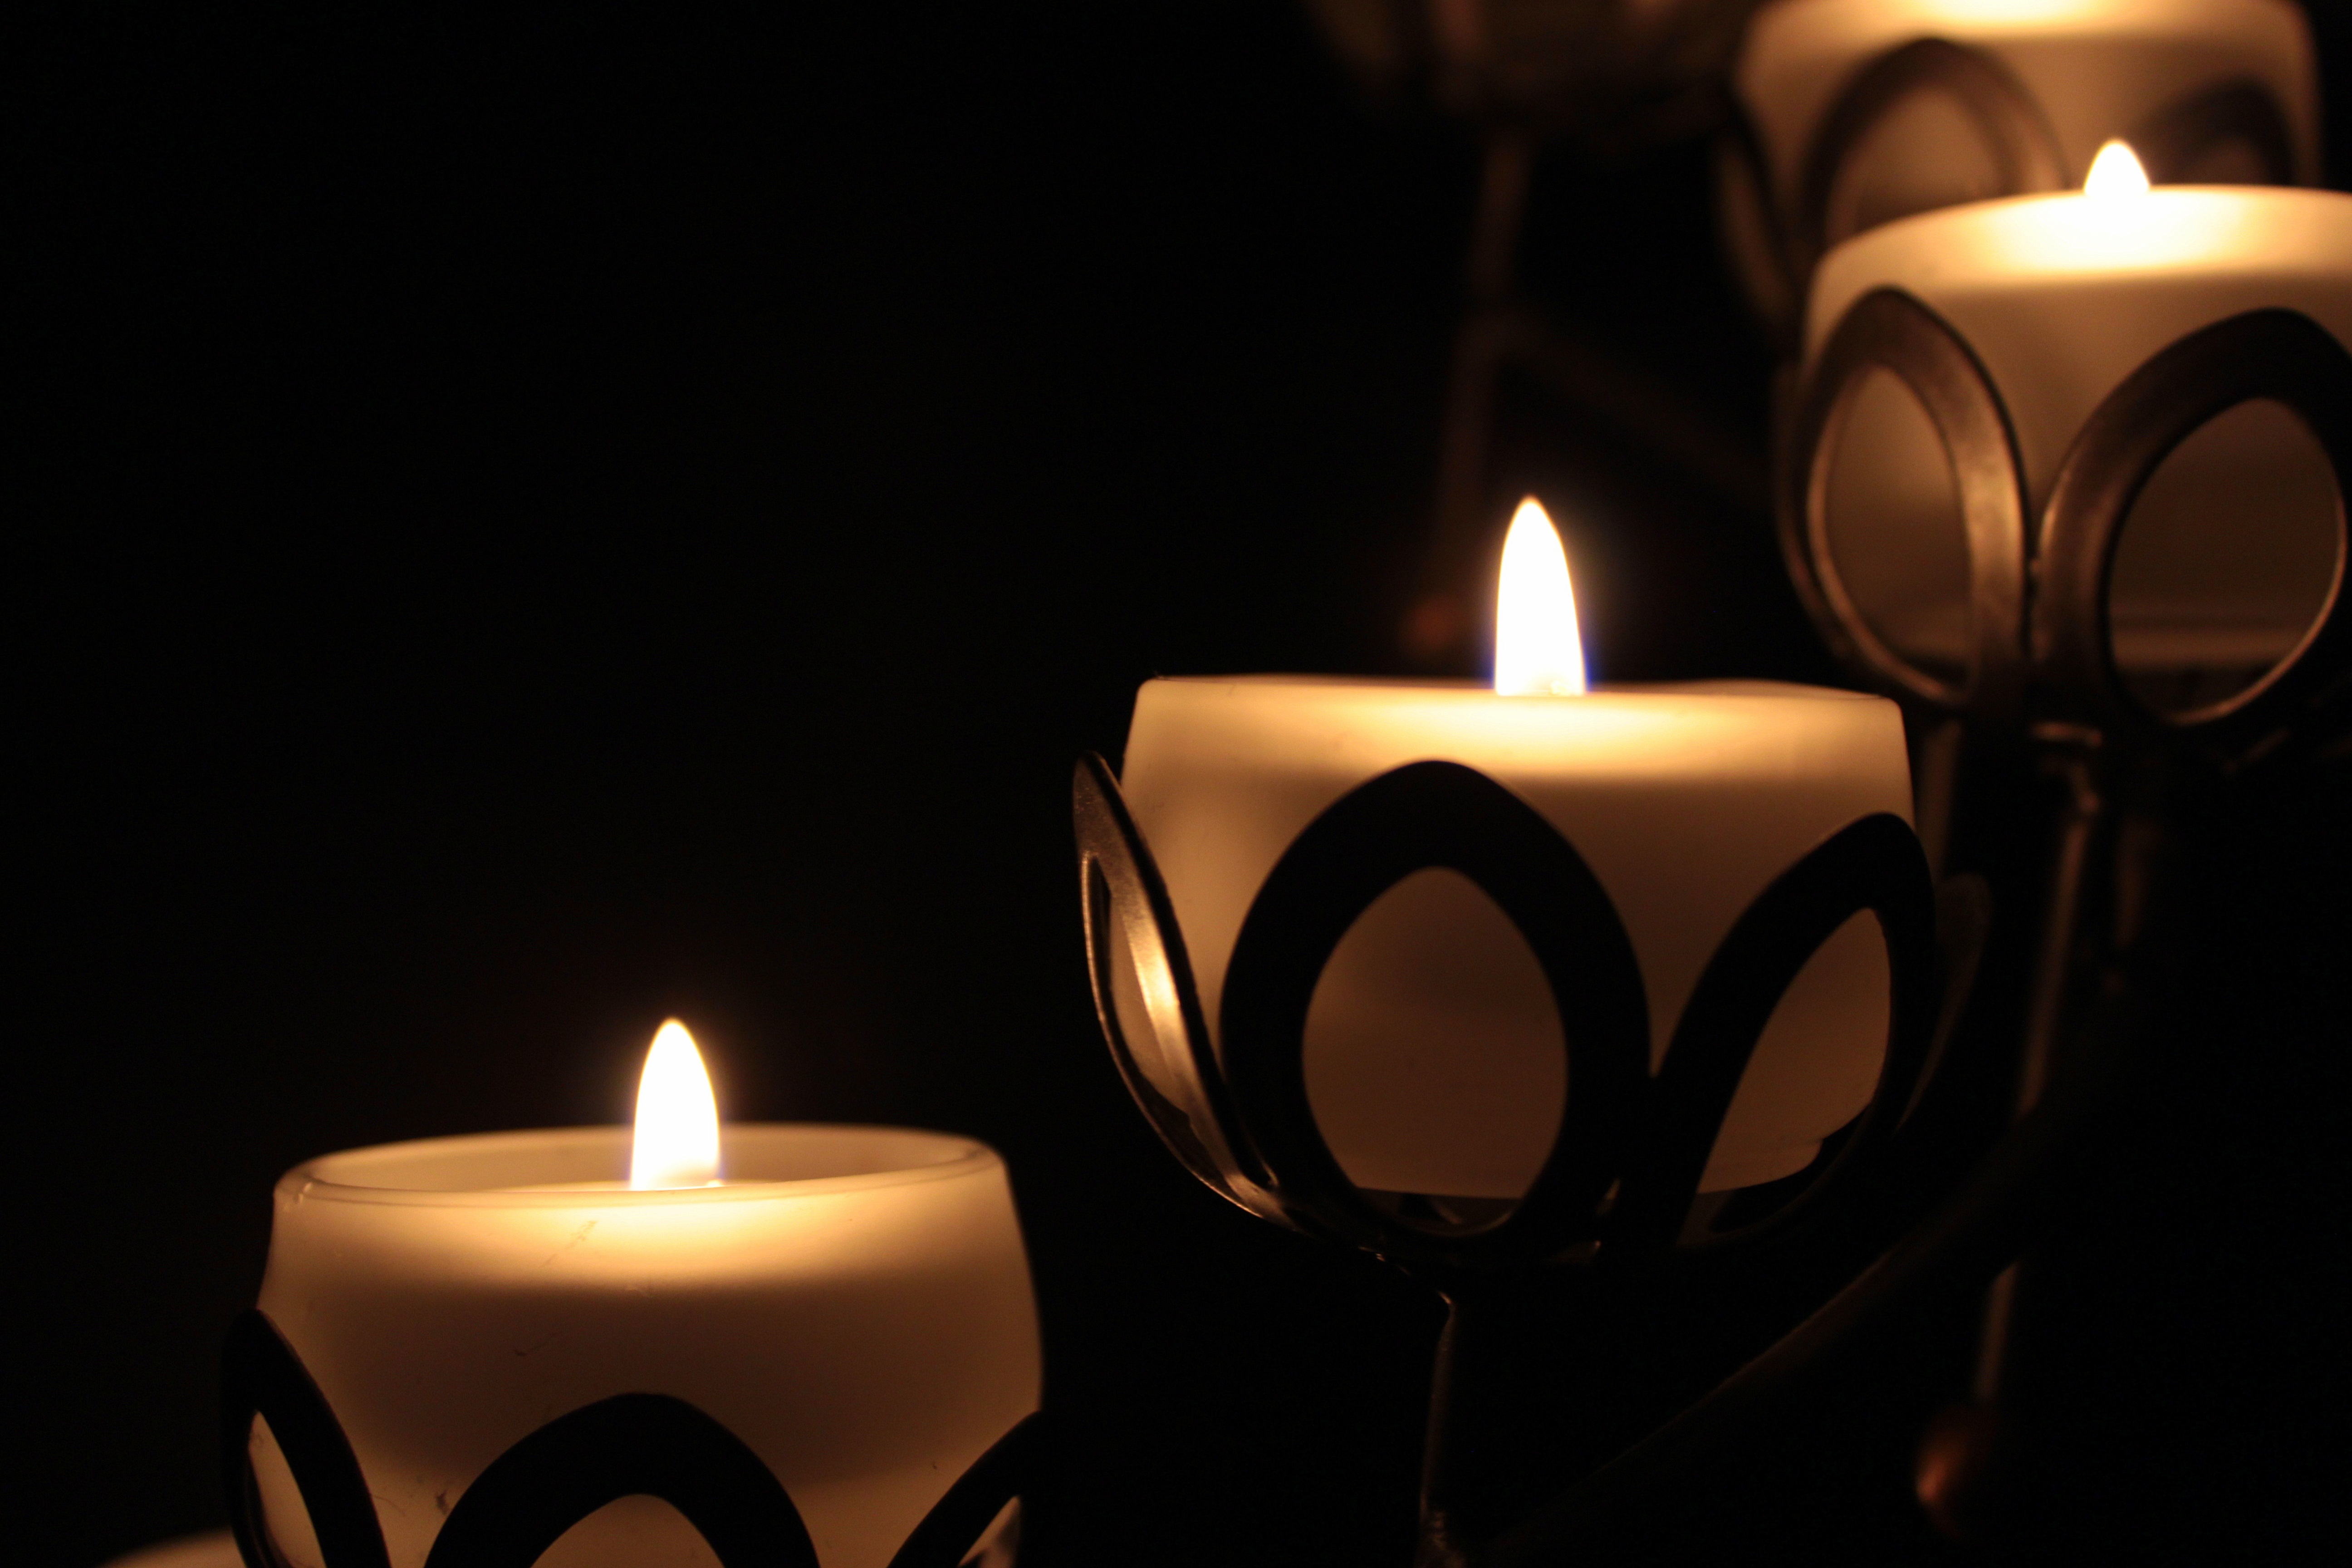
light, flame, romantic, darkness, candle, lighting, decor, deco, burn, light fixture, hell, mood, candlelight, candle holders